History of Nashville, Tennessee

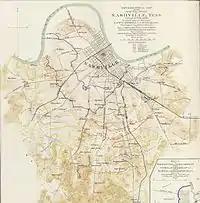
Map of Nashville during the Civil War

Tennessee was the last state to join the Confederacy on June 24, 1861, when Governor Isham G. Harris proclaimed "all connections by the State of Tennessee with the Federal Union dissolved, and that Tennessee is a free, independent government, free from all obligations to or connection with the Federal Government of the United States of America." Nashville was an immediate target of Union forces. The city's significance as a shipping port on the Cumberland River and its symbolic importance as the capital of Tennessee made it a desirable prize.